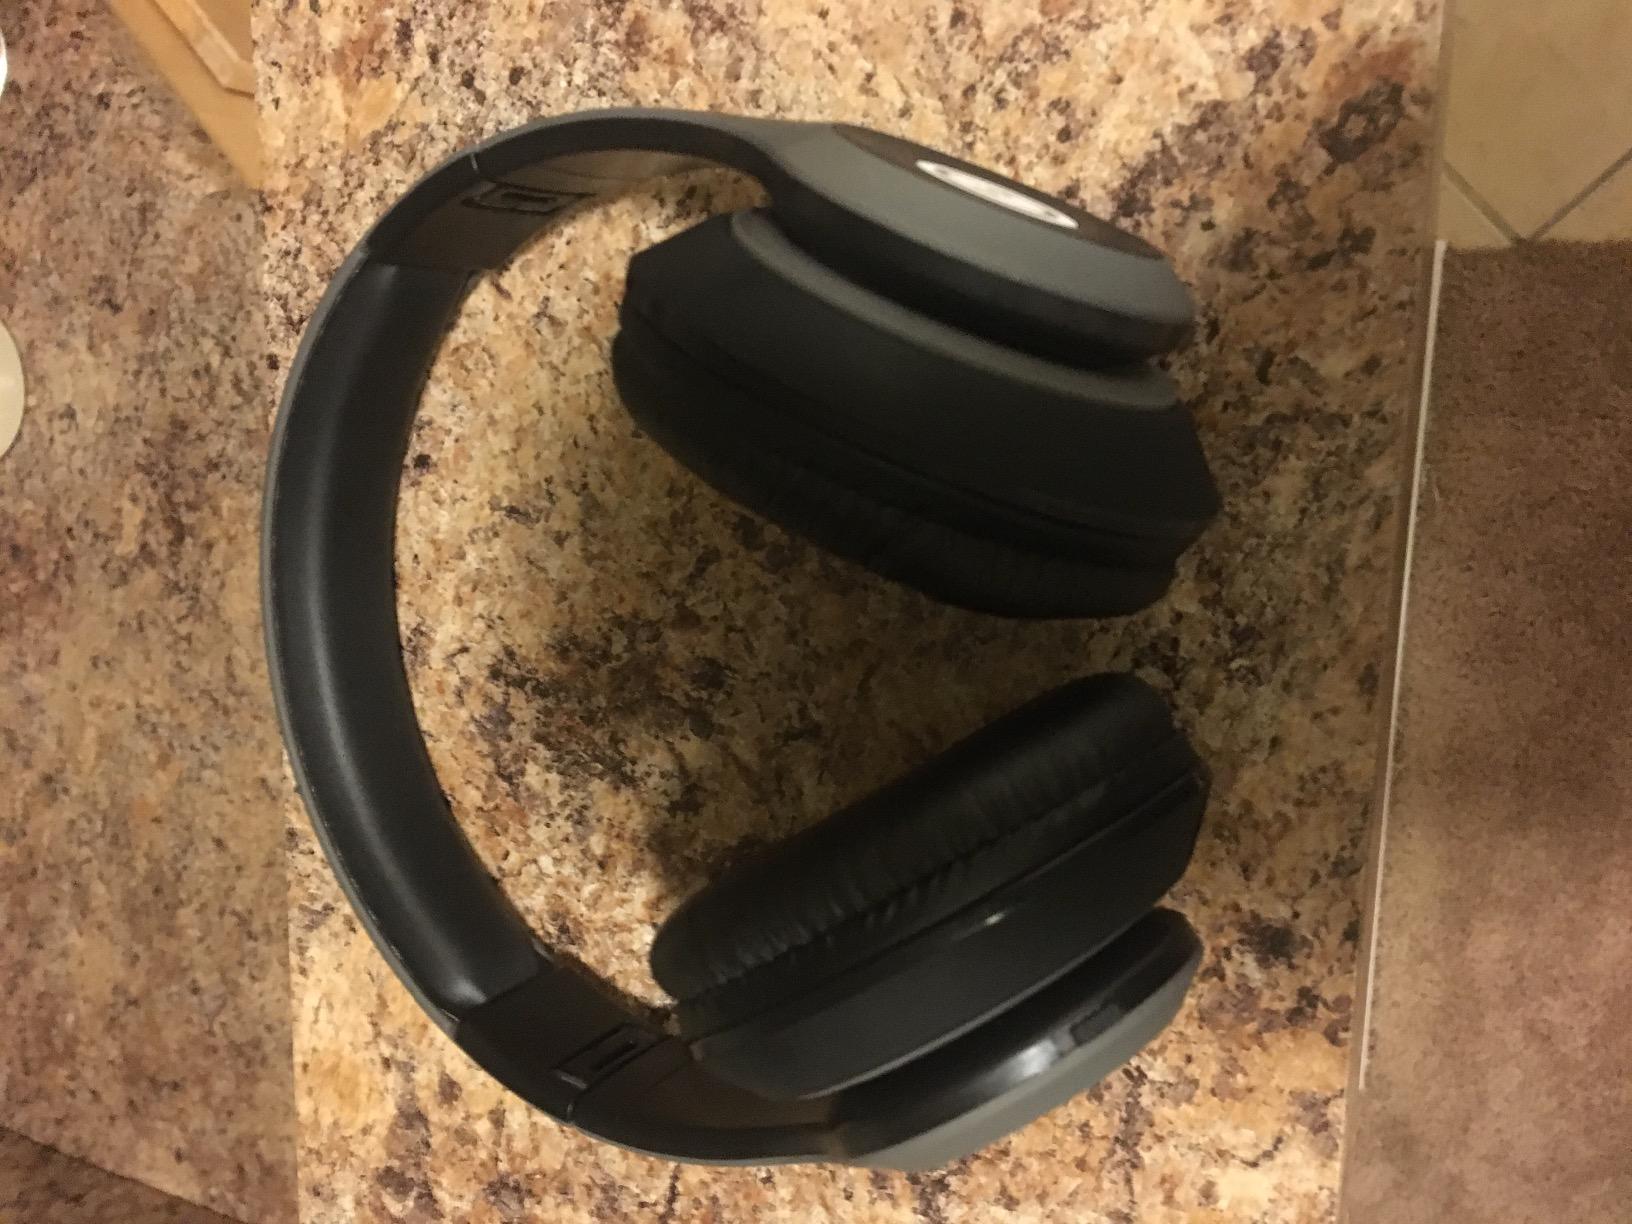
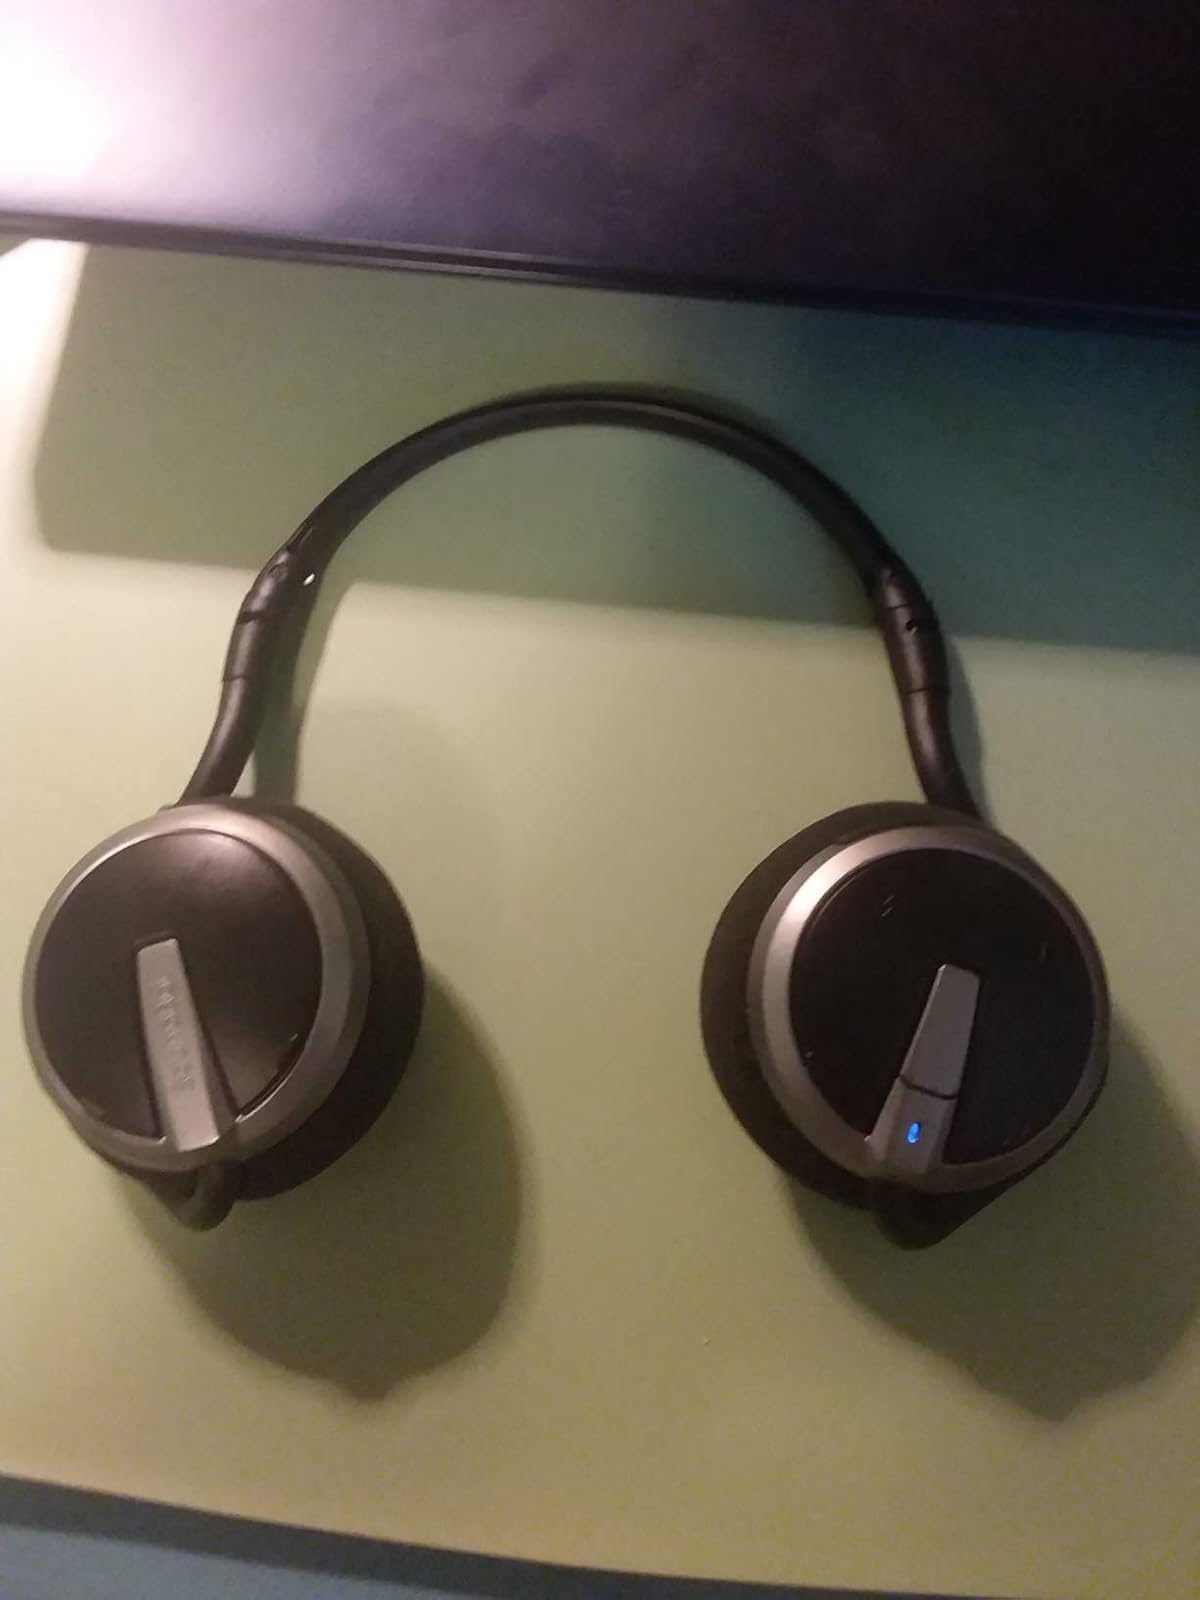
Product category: headphones
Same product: no